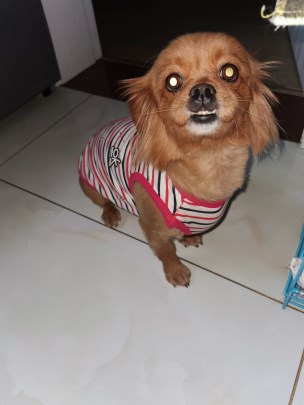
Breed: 3336-n000121-chinese_rural_dog